List of recipients of the Legion of Merit

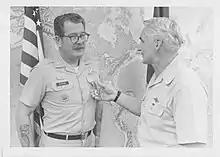
R. L. George awarded the Legion of Merit by General William Westmoreland

The Legion of Merit is a decoration of the United States and is awarded to foreign military personnel in four grades and to U.S. military personnel without distinction of degree. The following are notable recipients within the award.